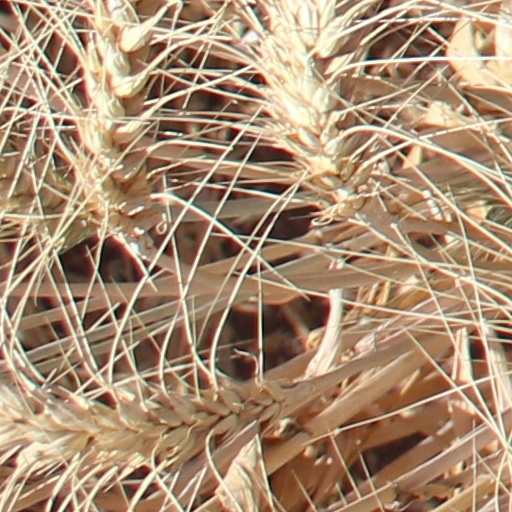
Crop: wheat